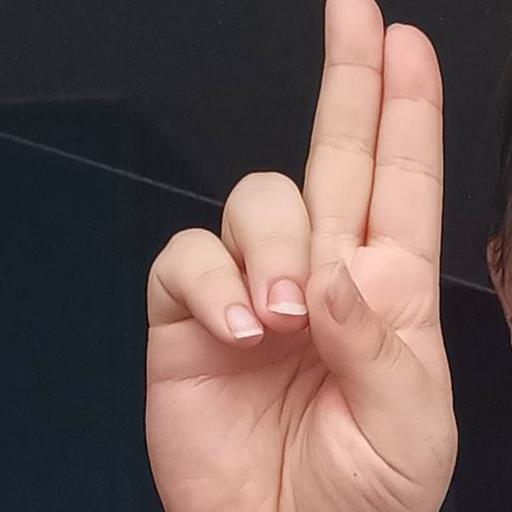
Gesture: two_up